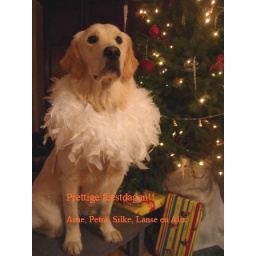
Alix is a female golden retriever and a service dog in training. Picture taken by her foster family.